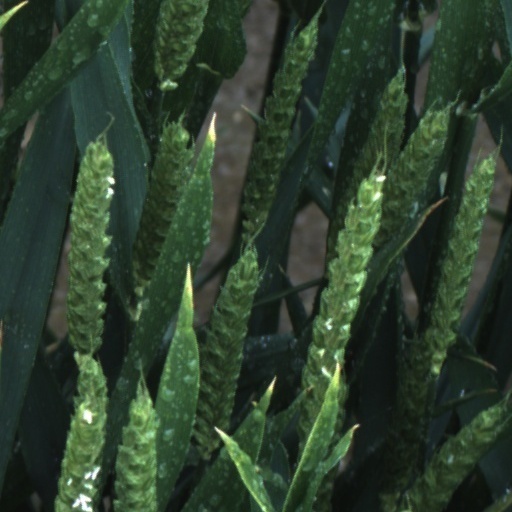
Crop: wheat